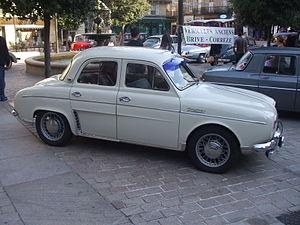
Dauphine Gordini, concentration de véhicules de collection, place du Civoire, Brive la Gaillarde, France
Georges Rapin, dit Monsieur Bill, est un criminel français dont le procès et l'exécution ont fait l'objet d'une importante couverture médiatique au début des années 1960. On évoque, à son propos, un cas de « suicide à la guillotine ».